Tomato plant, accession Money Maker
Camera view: vertical (180 deg); turntable rotation: 120 degrees
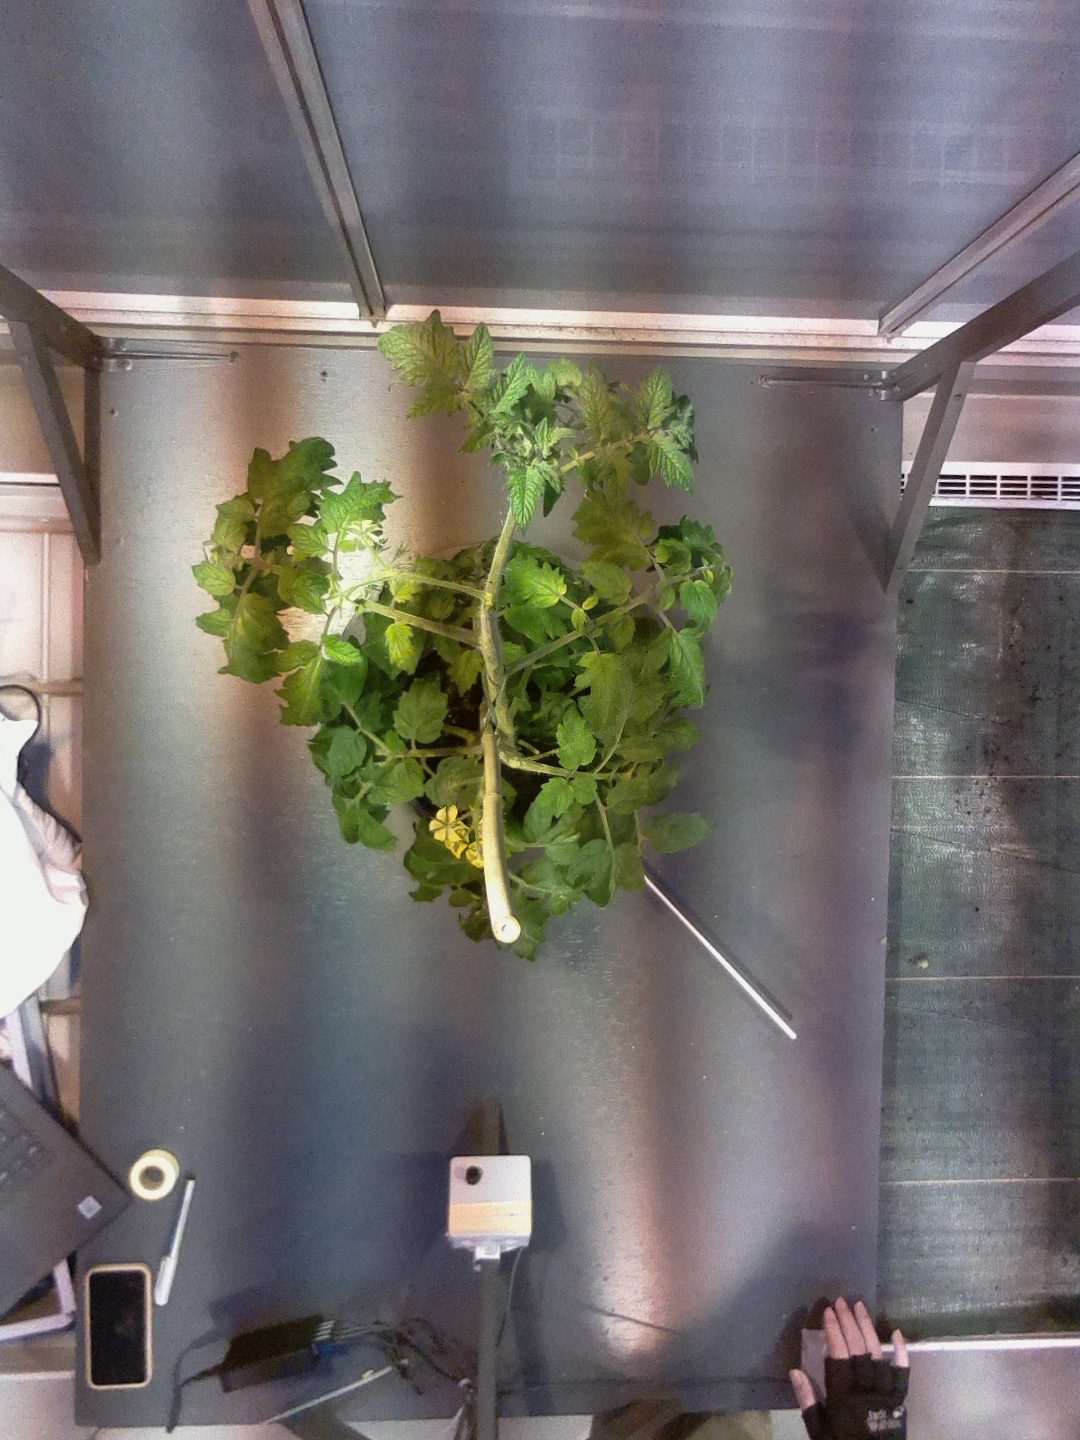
BBCH growth stage 66: Full flowering, 60%-70% of flowers open, more petals falling